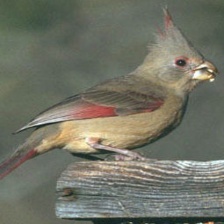
Species: PYRRHULOXIA
Scientific name: CARDINALIS SINUATUS